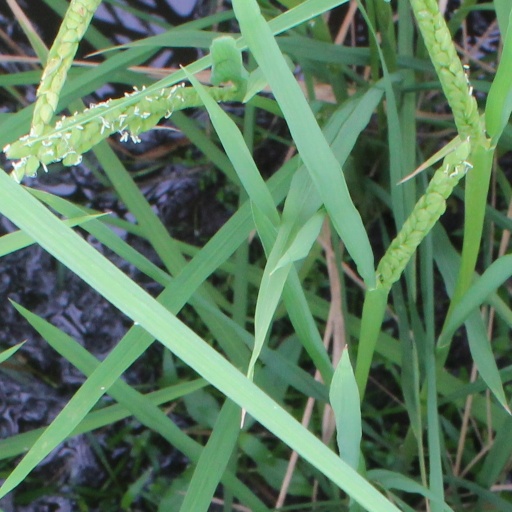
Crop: rice